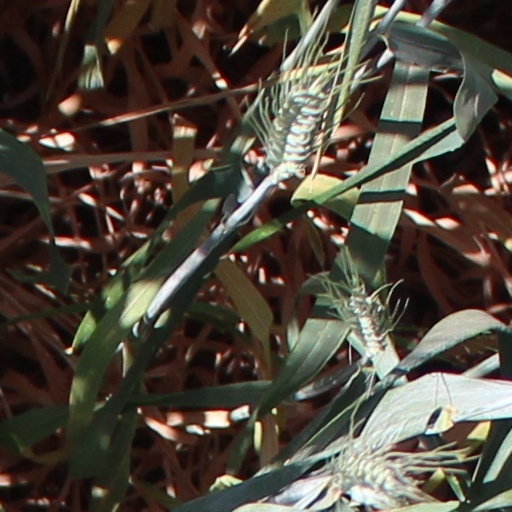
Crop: wheat